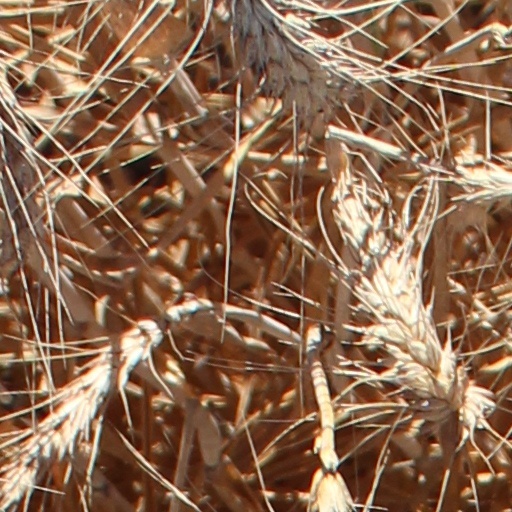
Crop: wheat